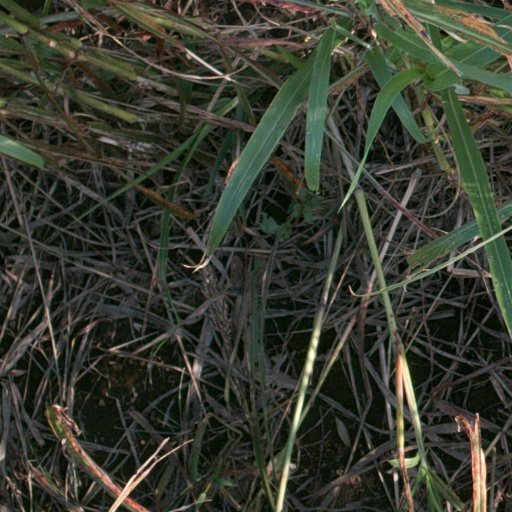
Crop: sorghum